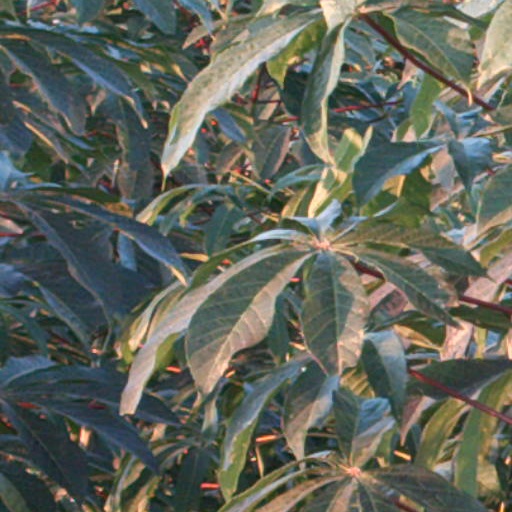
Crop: cassava